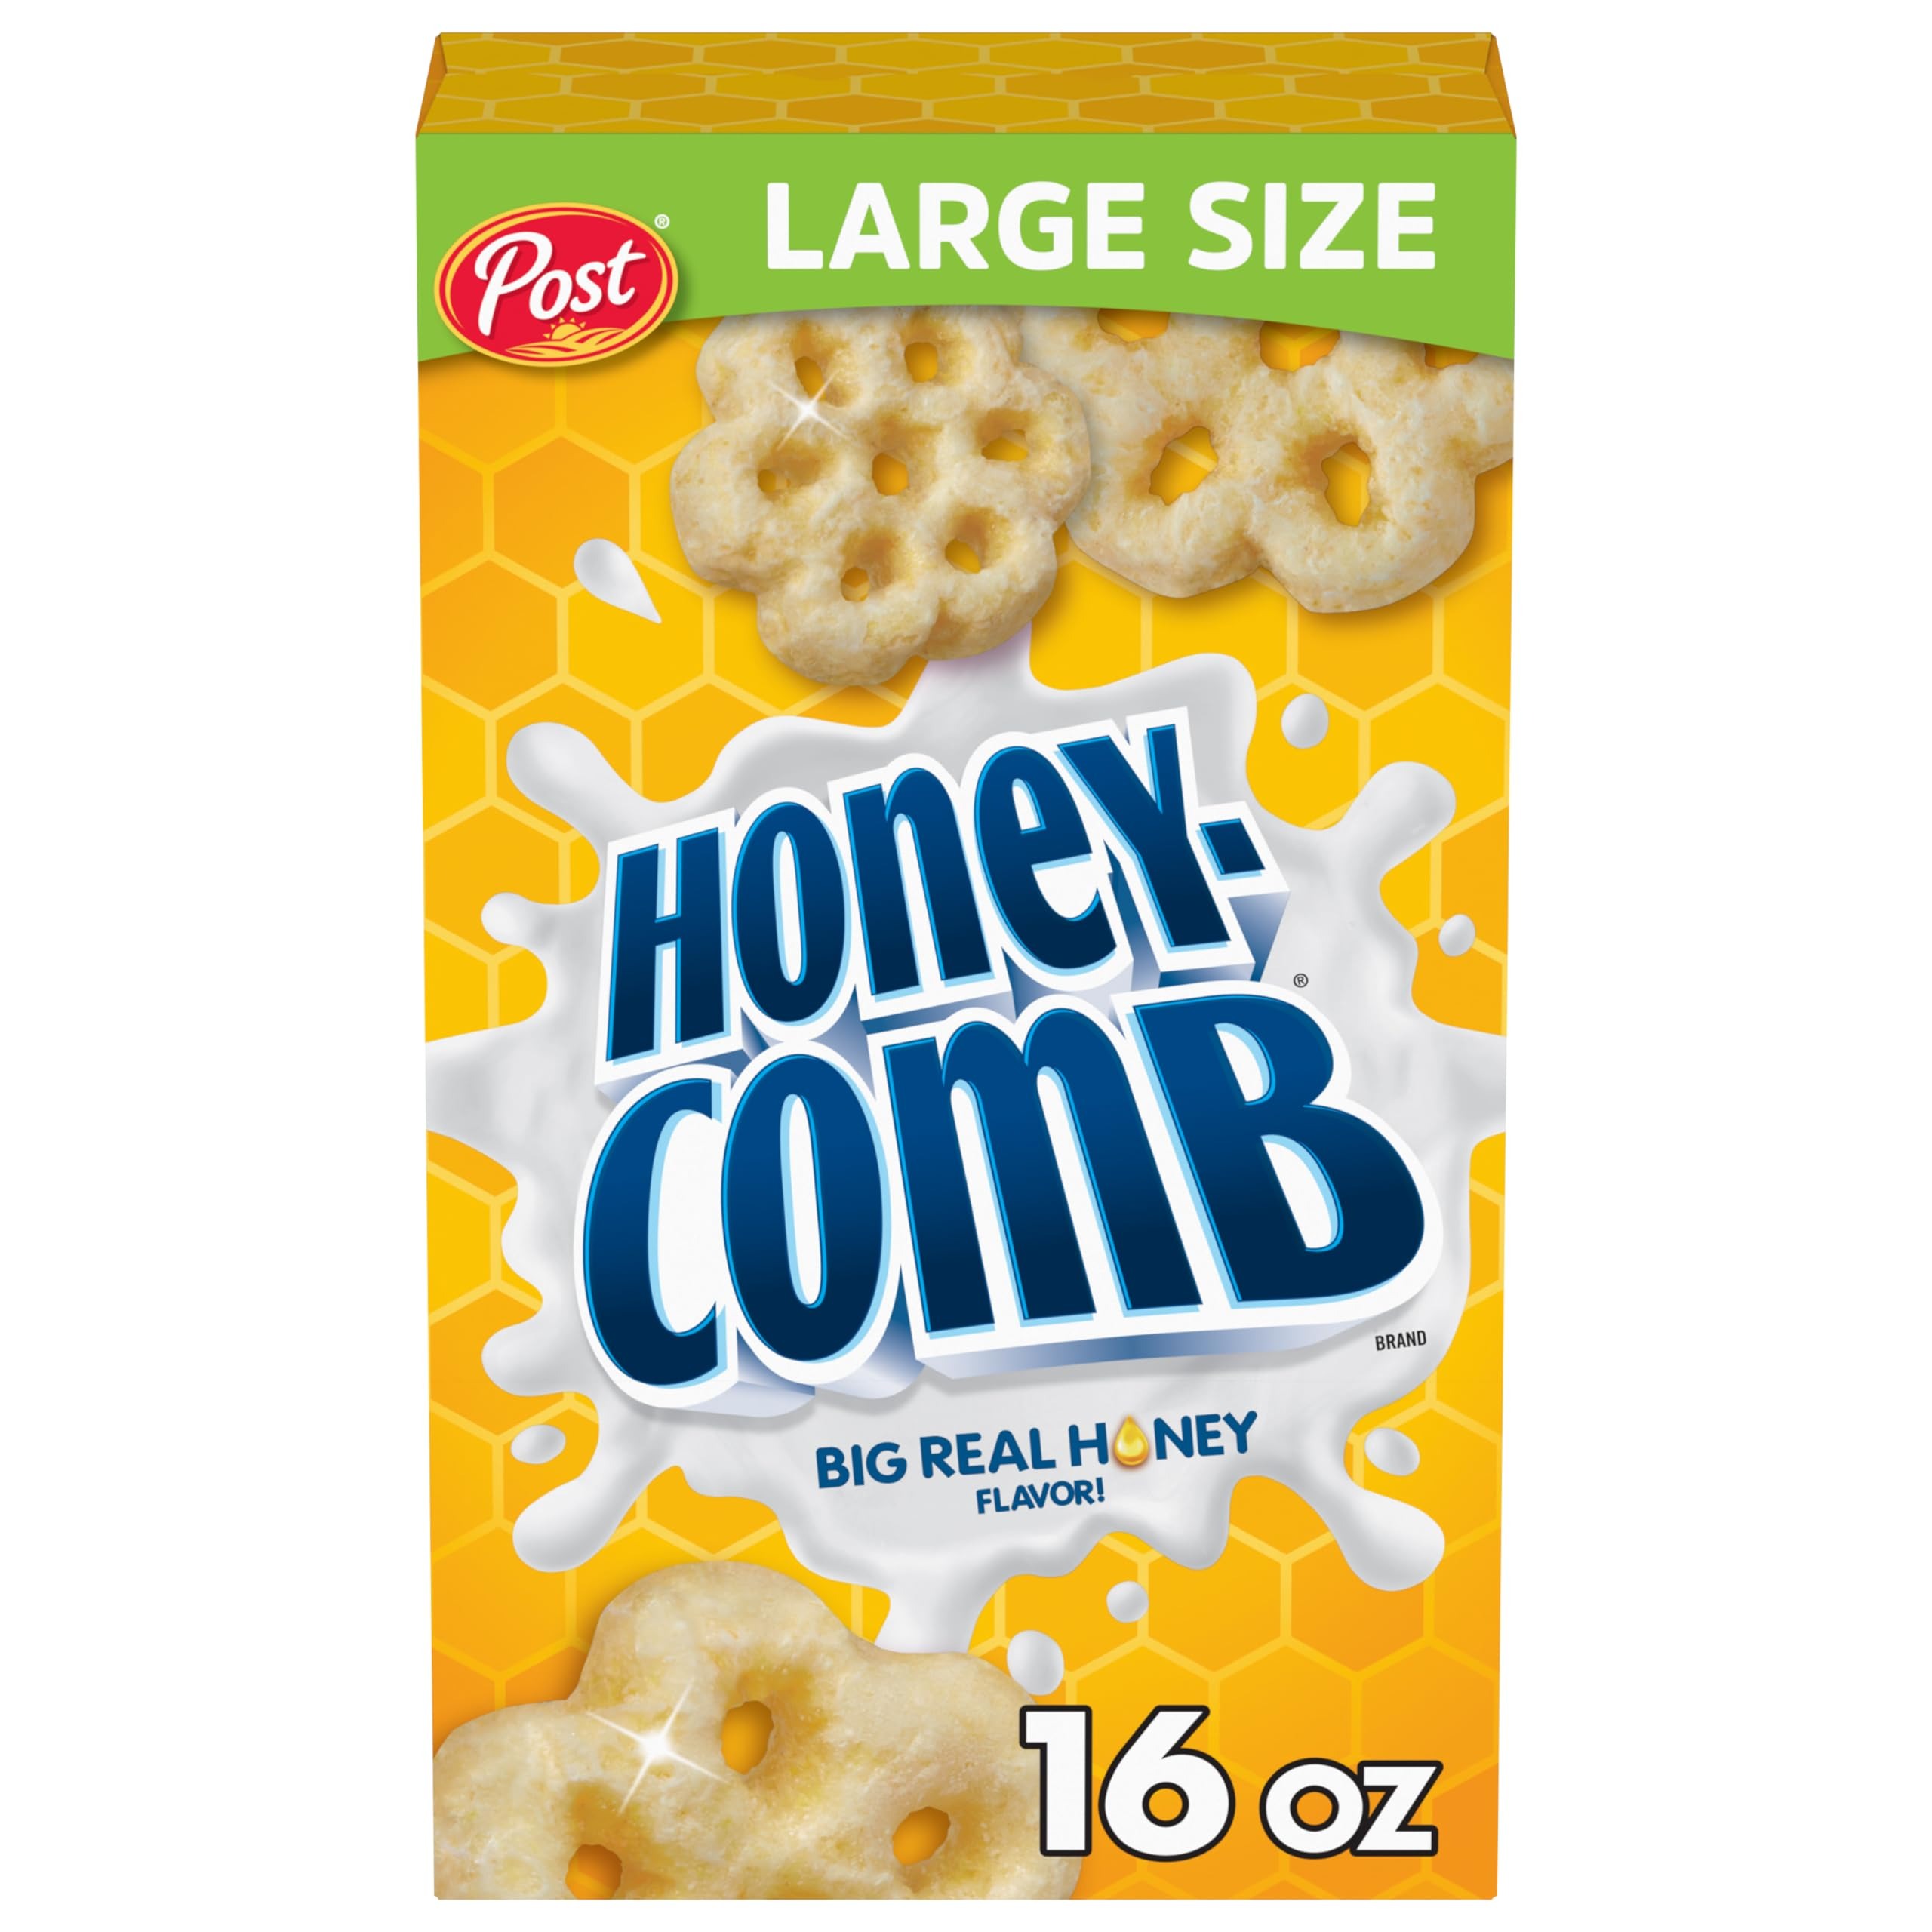
Item Name: Post Honeycomb Cereal, Honey Flavored Sweetened Corn and Oat Cereal, 16 OZ Box
Bullet Point 1: One 16 oz box of Post Honeycomb Cereal, Honey Flavored Breakfast Cereal
Bullet Point 2: Unique shape and crunchy texture make this honey flavored breakfast cereal great in the bowl
Bullet Point 3: Start your mornings with excitement with this sweetened corn and oat cereal with honey flavor
Bullet Point 4: Enjoy this kids cereal for breakfast or as an after school snack
Bullet Point 5: Keep extra boxes of Post Honeycomb Cereal on hand and enjoy real honey flavor when you're craving something sweet and crunchy
Value: 16.0
Unit: Ounce

Price: 5.64